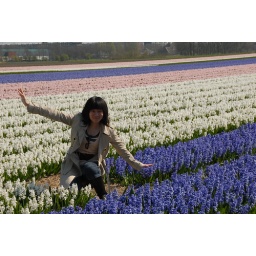
I am in the flower field